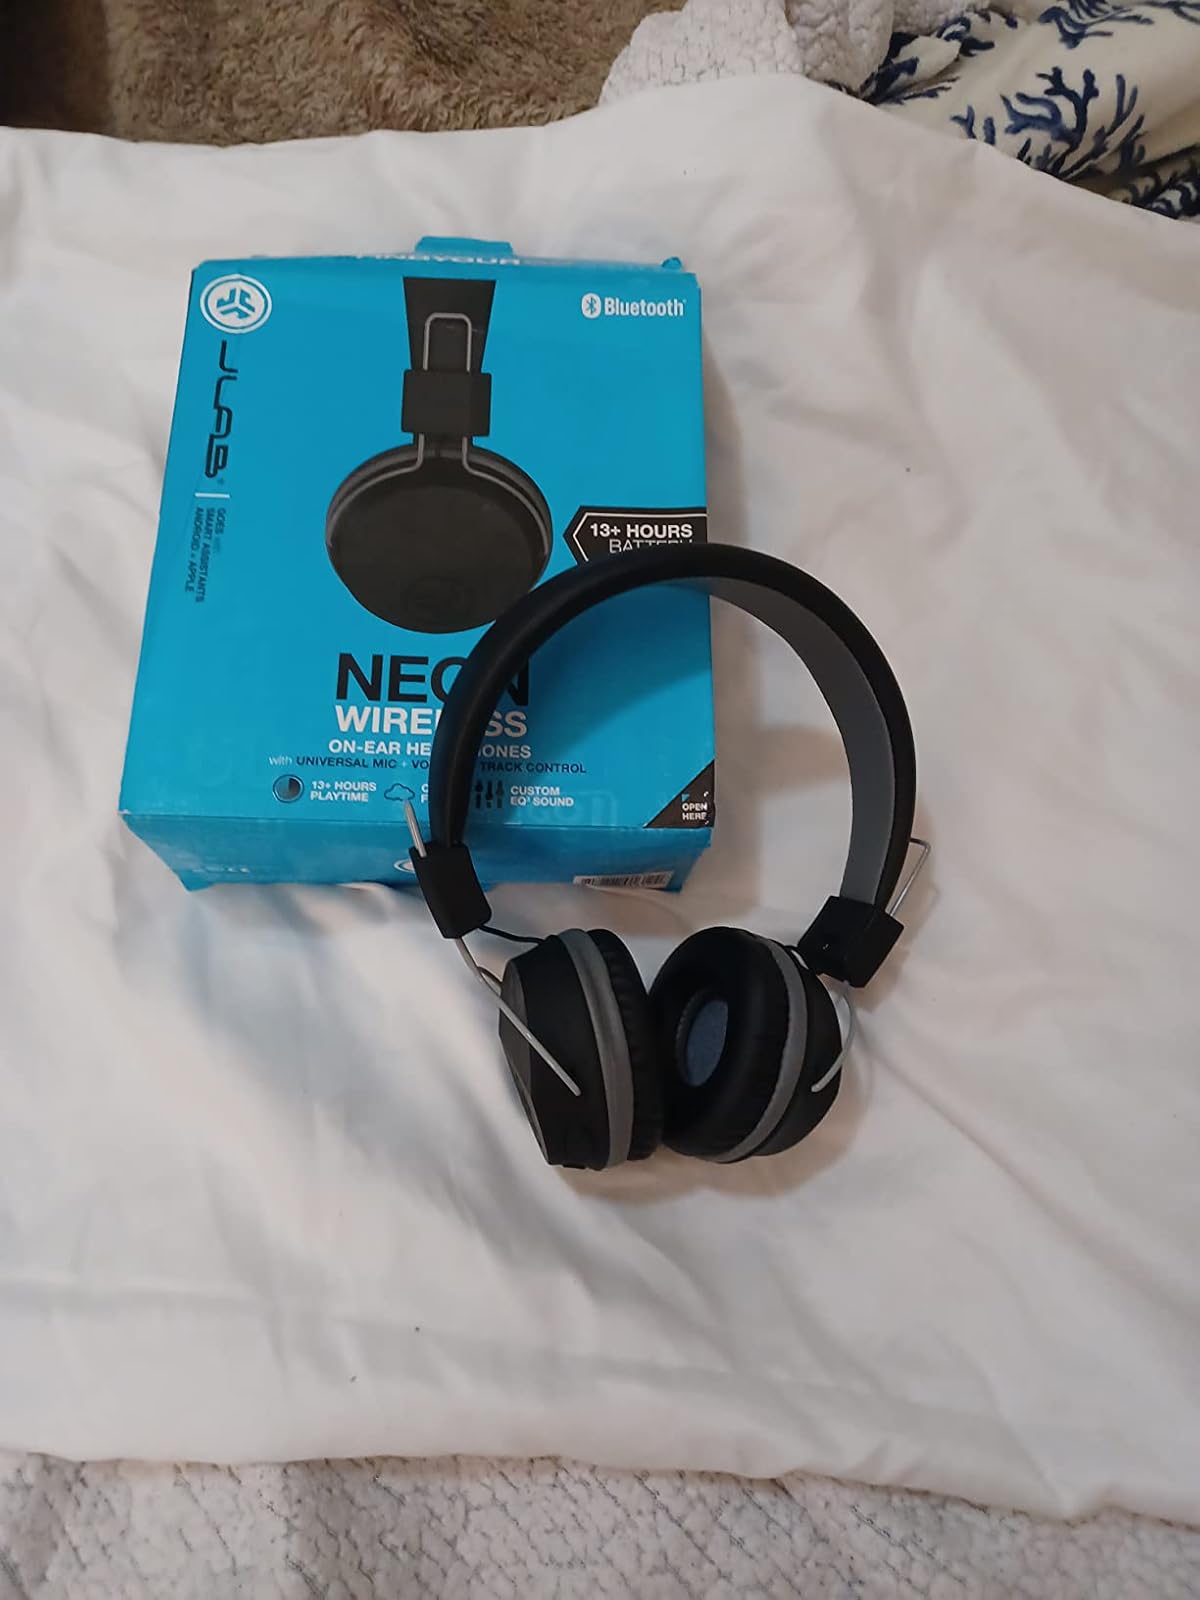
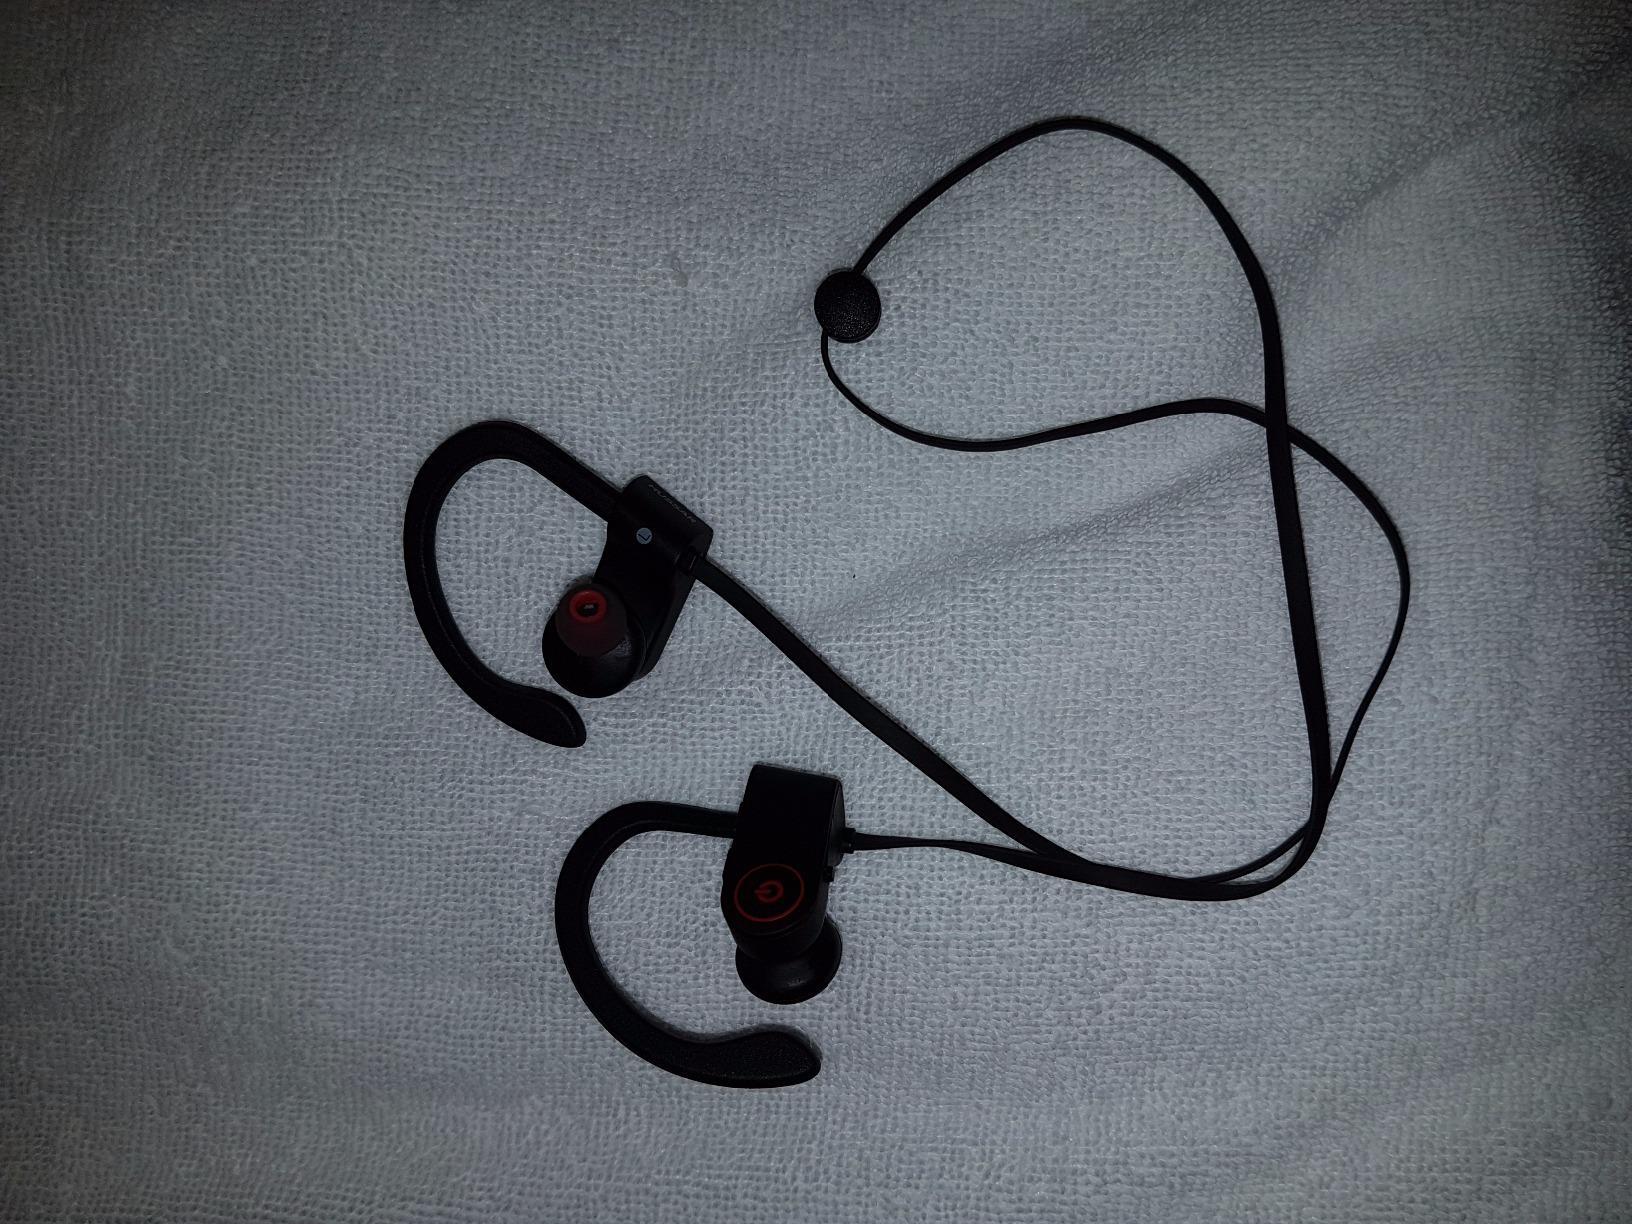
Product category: headphones
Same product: no